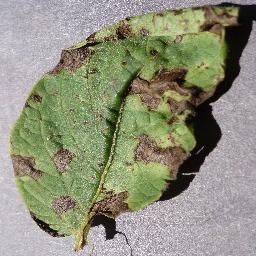
Label: Potato___Early_blight